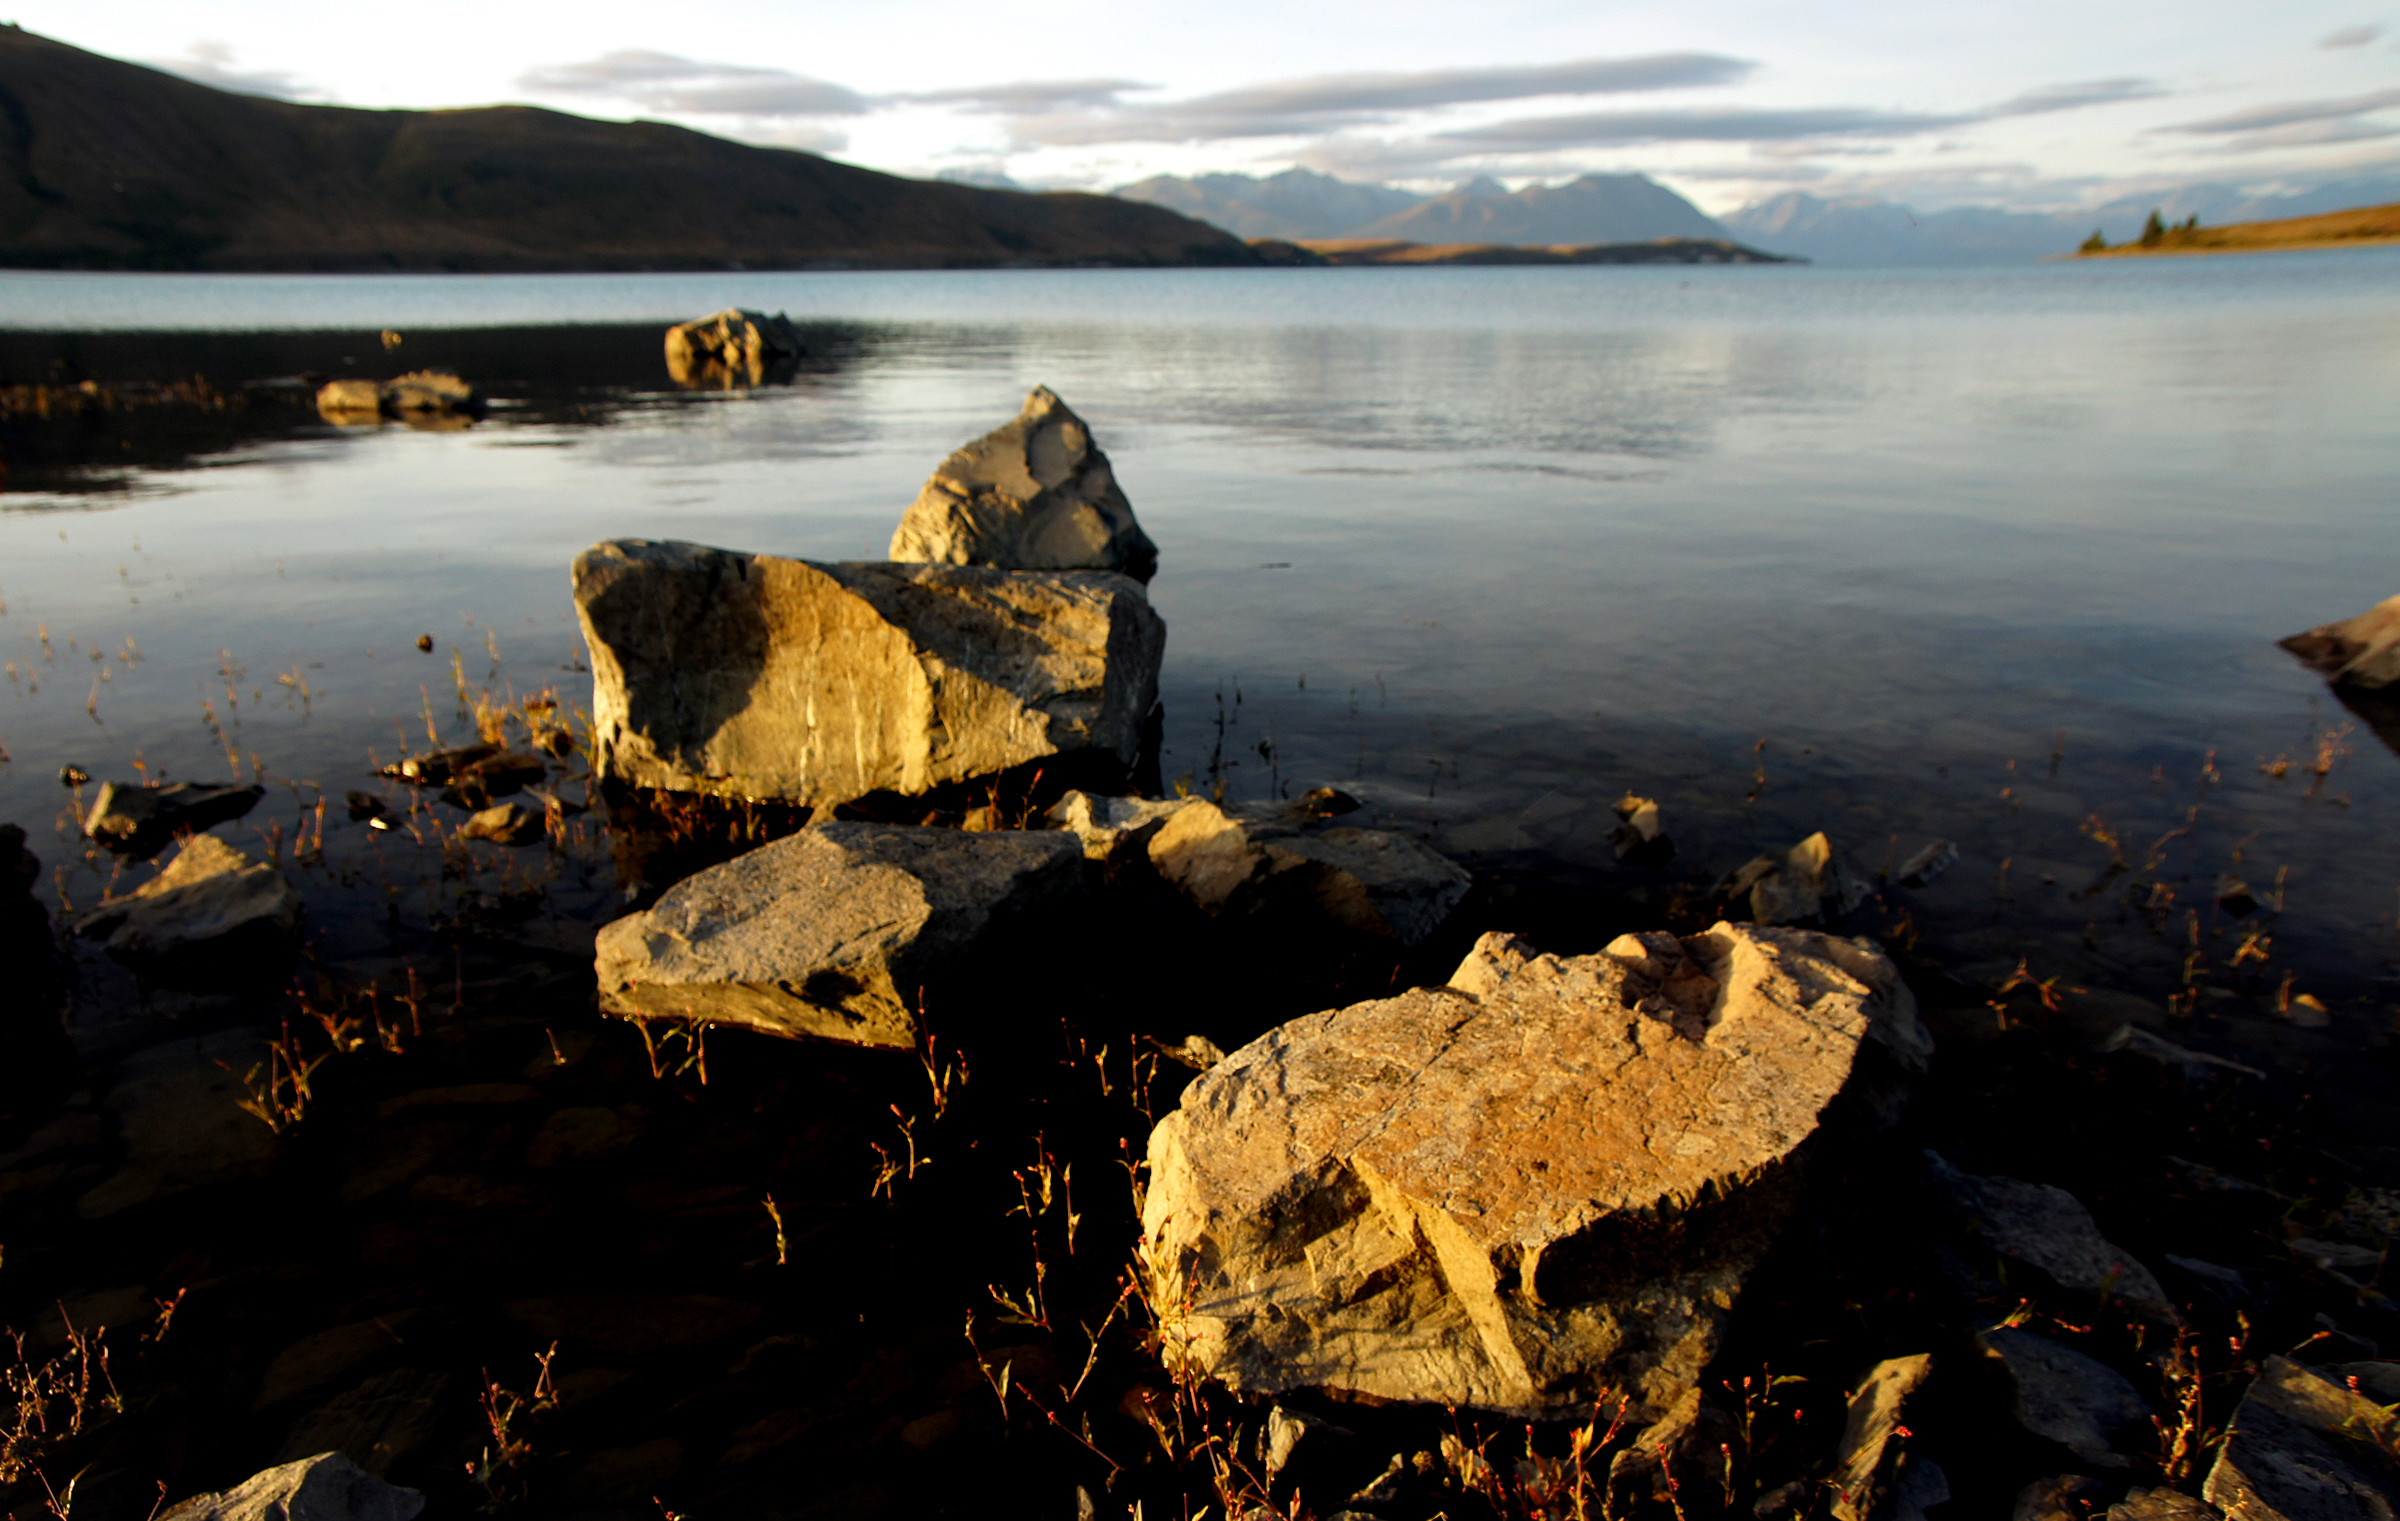
landscape, sea, coast, water, nature, rock, ocean, wilderness, mountain, sunrise, sunset, morning, leaf, shore, lake, dusk, evening, reflection, autumn, scenery, bay, church, terrain, geology, laketekapo, stonechurch, southislandnewzealand, mackenziecountry, churchofthegoodsheperd, loch